Optical engineering

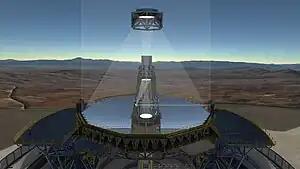
The optical system of the ELT showing the location of the mirrors.

Optical engineering is the field of engineering encompassing the physical phenomena and technologies associated with the generation, transmission, manipulation, detection, and utilization of light. Optical engineers use the science of optics to solve problems and to design and build devices that make light do something useful. They design and operate optical equipment that uses the properties of light using physics and chemistry, such as lenses, microscopes, telescopes, lasers, sensors, fiber-optic communication systems and optical disc systems (e.g. CD, DVD).